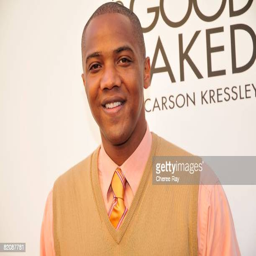
person attends the charity event